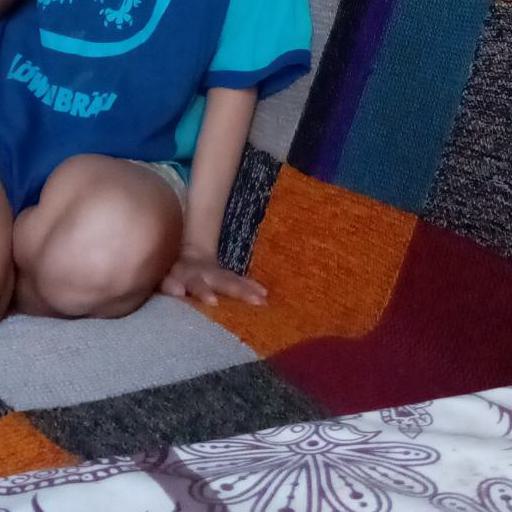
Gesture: no_gesture